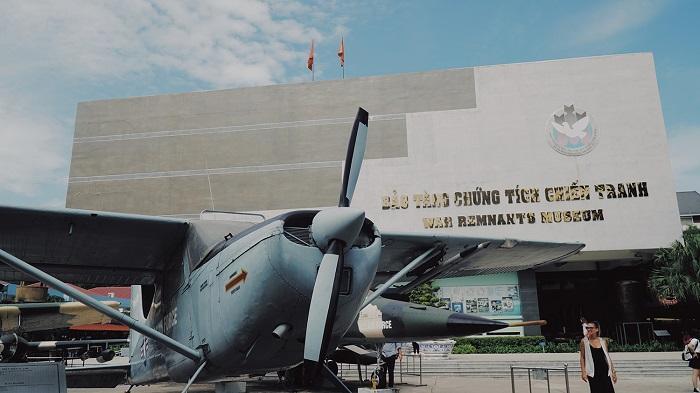
có một người phụ nữ xuất hiện ở gần chiếc máy bay